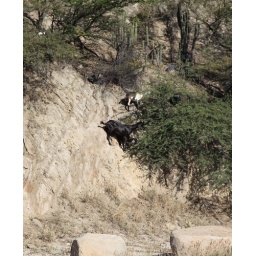
We were walking back to the ship and the kids noticed these goats by the side of the road.